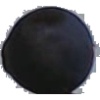
Label: Grape Blue 1